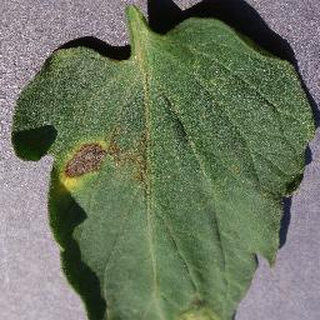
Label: tomato_early_blight